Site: brandenburg
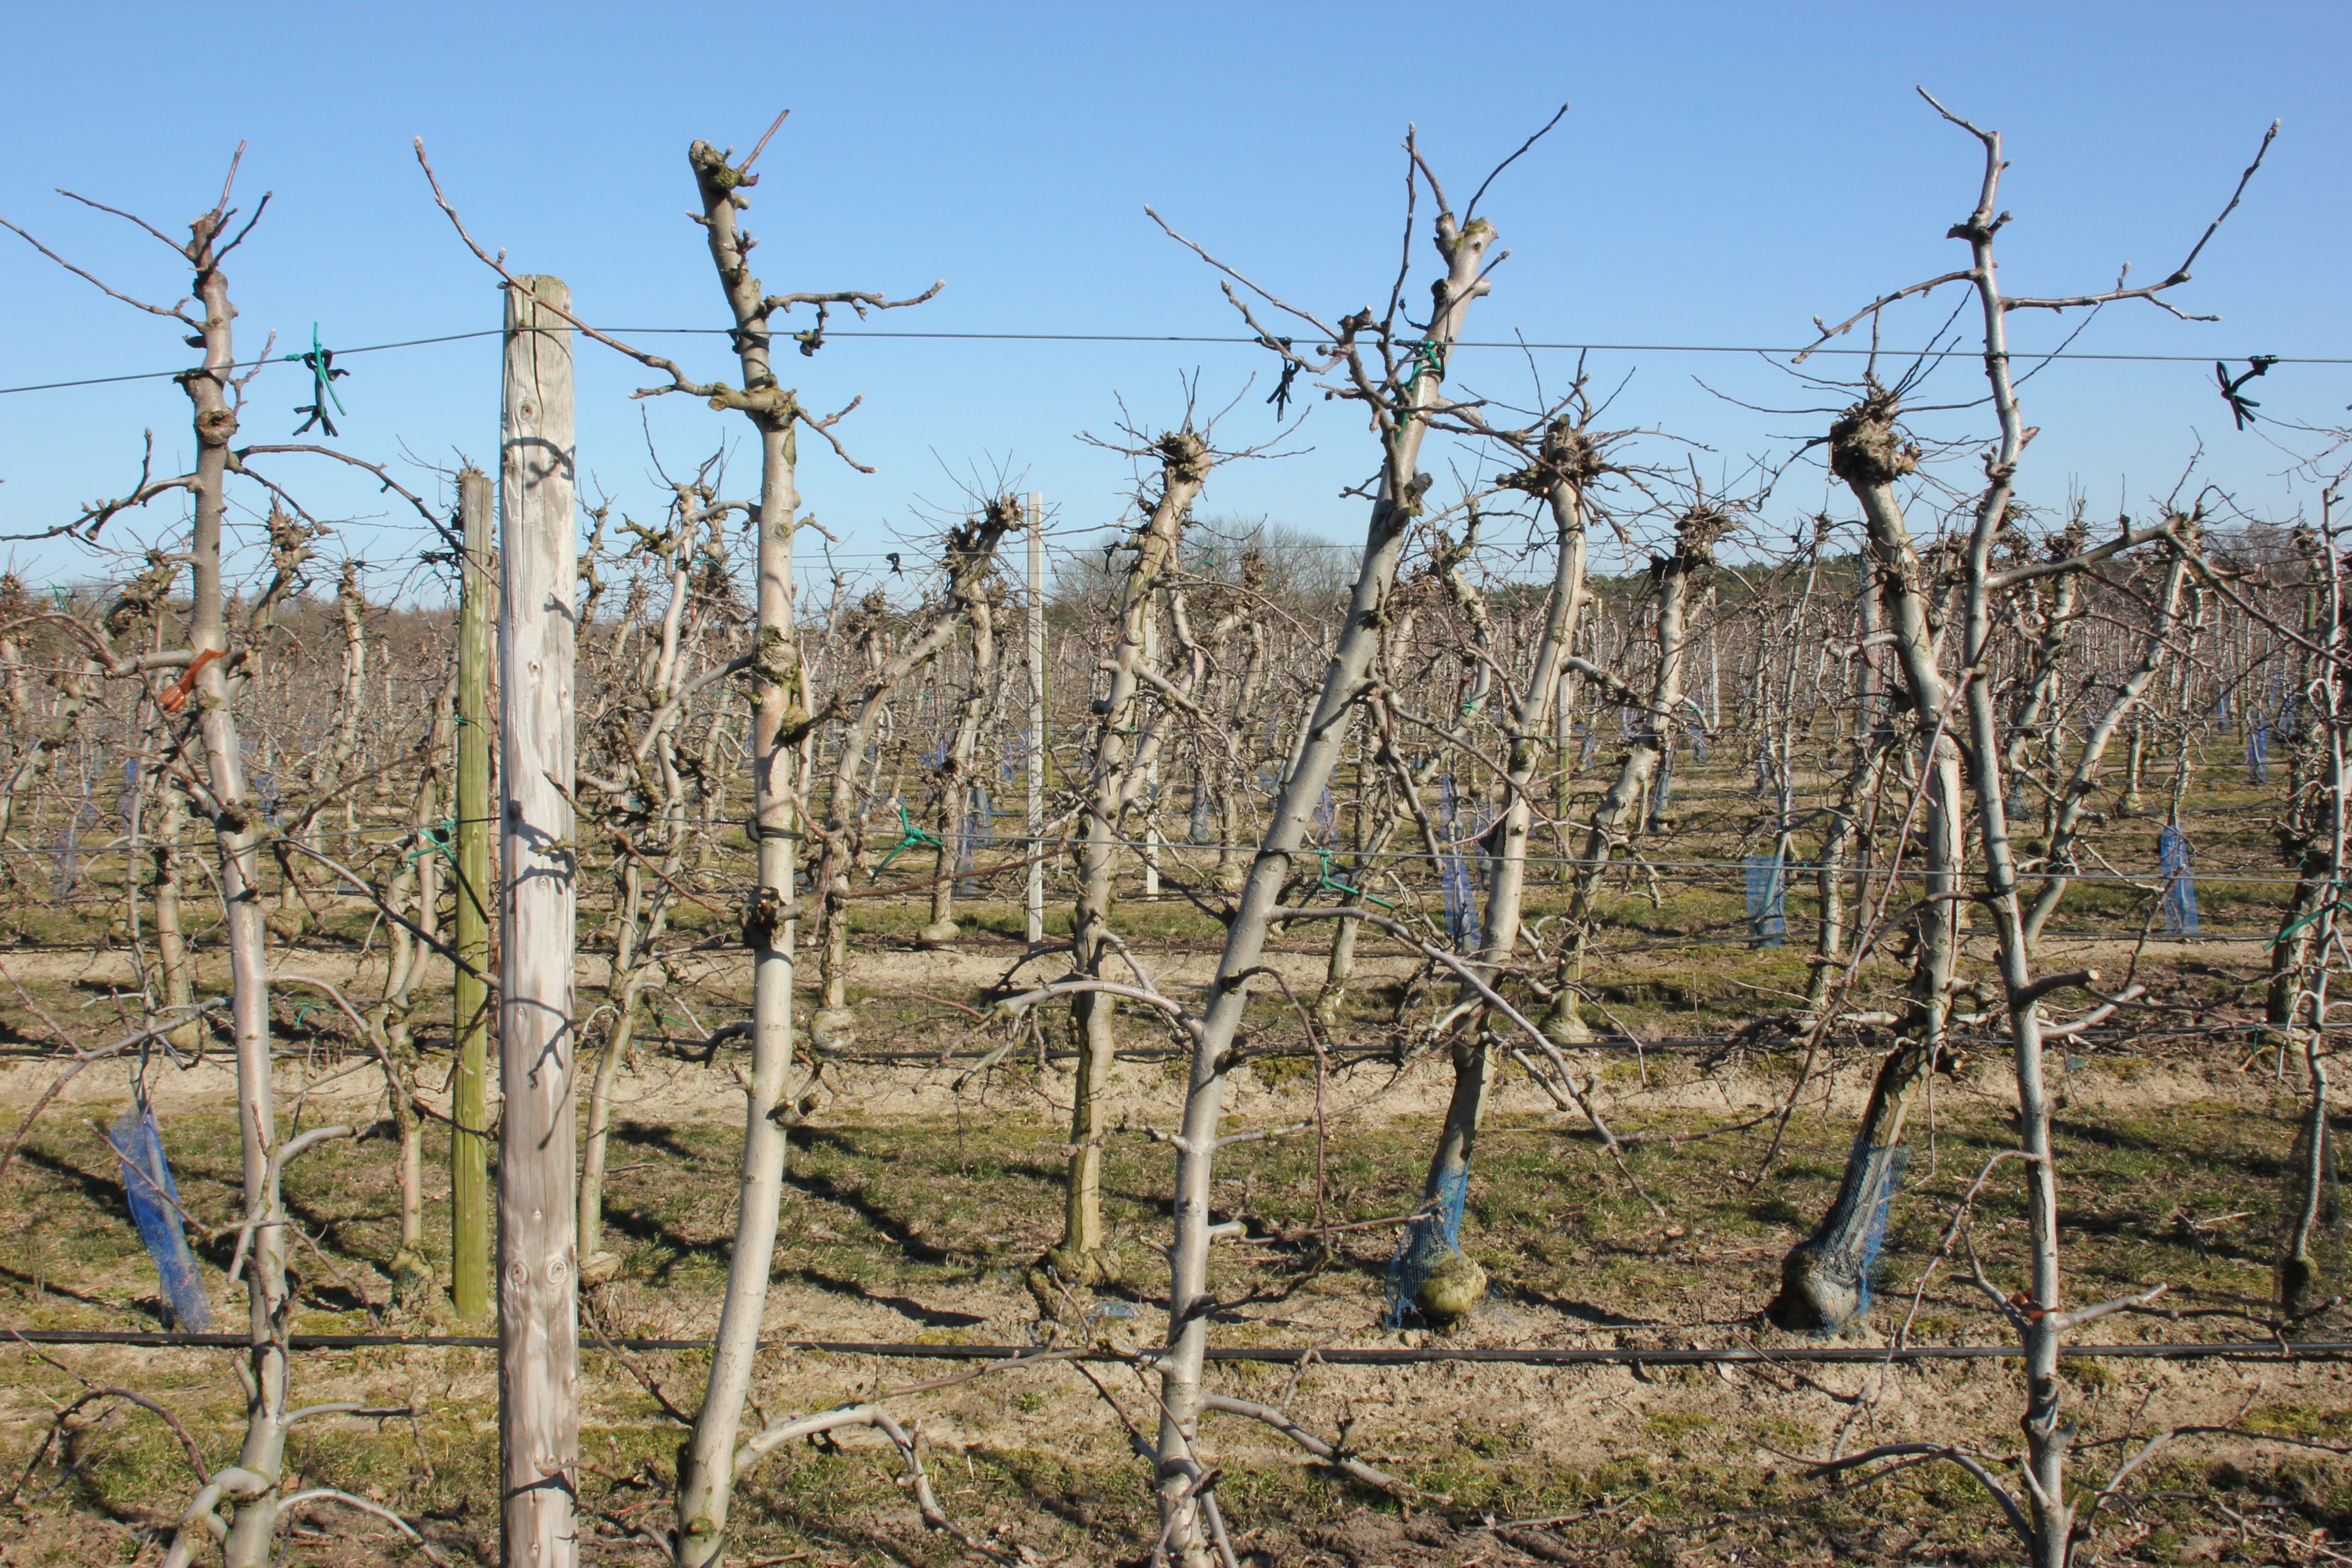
Growth stage (BBCH 03): Bud development